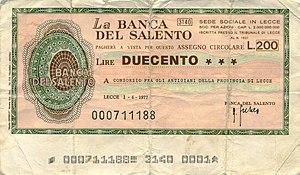
Les « miniassegni » est une monnaie de nécessité qui circule en Italie à la fin des années 1970 introduite à fin de remplacer les monnaies qui sont à court et qui, avant ce moment, sont substituées par des bombons, des timbres postaux, des jetons de téléphone et dans certaines villes même par des billets de transport public.